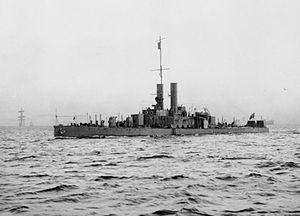
L'incident de Wanhsien est une action qui intervint en Chine le 5 septembre 1926 opposant les troupes chinoises et les forces armées britanniques de la patrouille du Yang-Tsé.